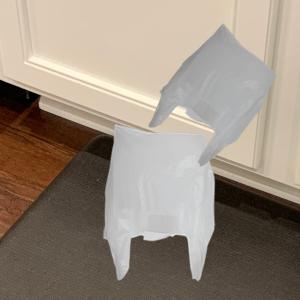
Label: plasticbags